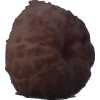
Label: orange_peeled